Tupton Hall

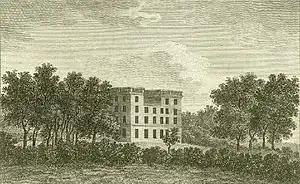
Tupton Hall, Wingerworth, Derbyshire. Engraving by Sparrow, c. 1800

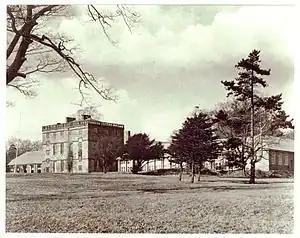
Tupton Hall photographed between 1929 and 1938

Tupton Hall was a former mansion, in Tupton, near Wingerworth in North East Derbyshire, south of Chesterfield. Since its demolition following a fire in 1938 it has been the site of Tupton Hall School, a secondary comprehensive school.